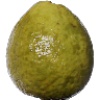
Label: guava